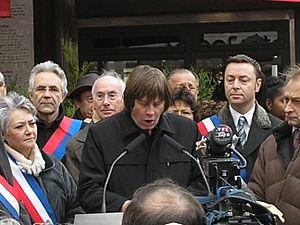
Inauguration de la place du 8 février 1962, allocution de Bernard Thibault, secrétaire général de la CGT Paris, France.
La place du 8-Février-1962 est une place située dans le 11ᵉ arrondissement de Paris.
La Confédération générale du travail, abrégé en CGT, est un syndicat français de salariés créé le 23 septembre 1895 à Limoges. Elle faisait partie des cinq confédérations de syndicats de salariés français considérées, par présomption irréfragable, comme représentatives par l'État avant la réforme de 2008.